Dmitri Shostakovich

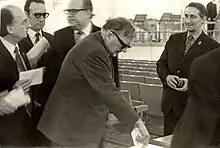
Shostakovich voting in the election of the Council of Administration of Soviet Musicians in Moscow in 1974 (photograph by Yuri Shcherbinin)

Shostakovich's musical response to these personal crises was the Eighth String Quartet, composed in only three days. He subtitled the piece "To the victims of fascism and war", ostensibly in memory of the Dresden fire bombing that took place in 1945. Yet like the Tenth Symphony, the quartet incorporates quotations from several of his past works and his musical monogram. Shostakovich confessed to his friend Isaac Glikman, "I started thinking that if some day I die, nobody is likely to write a work in memory of me, so I had better write one myself." Several of Shostakovich's colleagues, including Natalya Vovsi-Mikhoels and the cellist Valentin Berlinsky, were also aware of the Eighth Quartet's biographical intent. Peter J. Rabinowitz has also pointed to covert references to Richard Strauss's "Metamorphosen" in it.